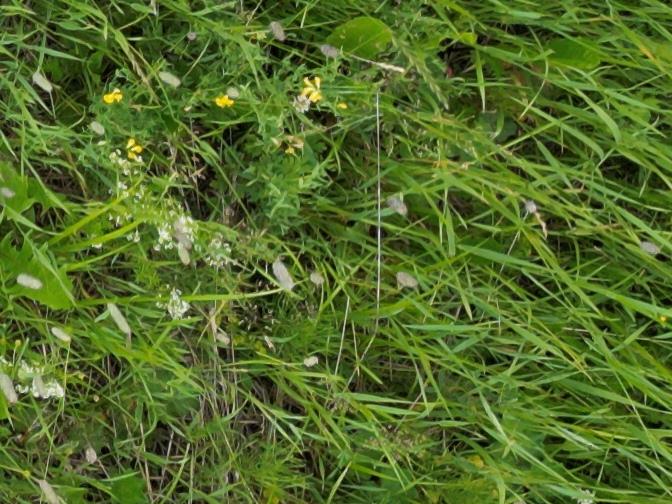
Flowers visible: yarrow flowers, yarrow flowers